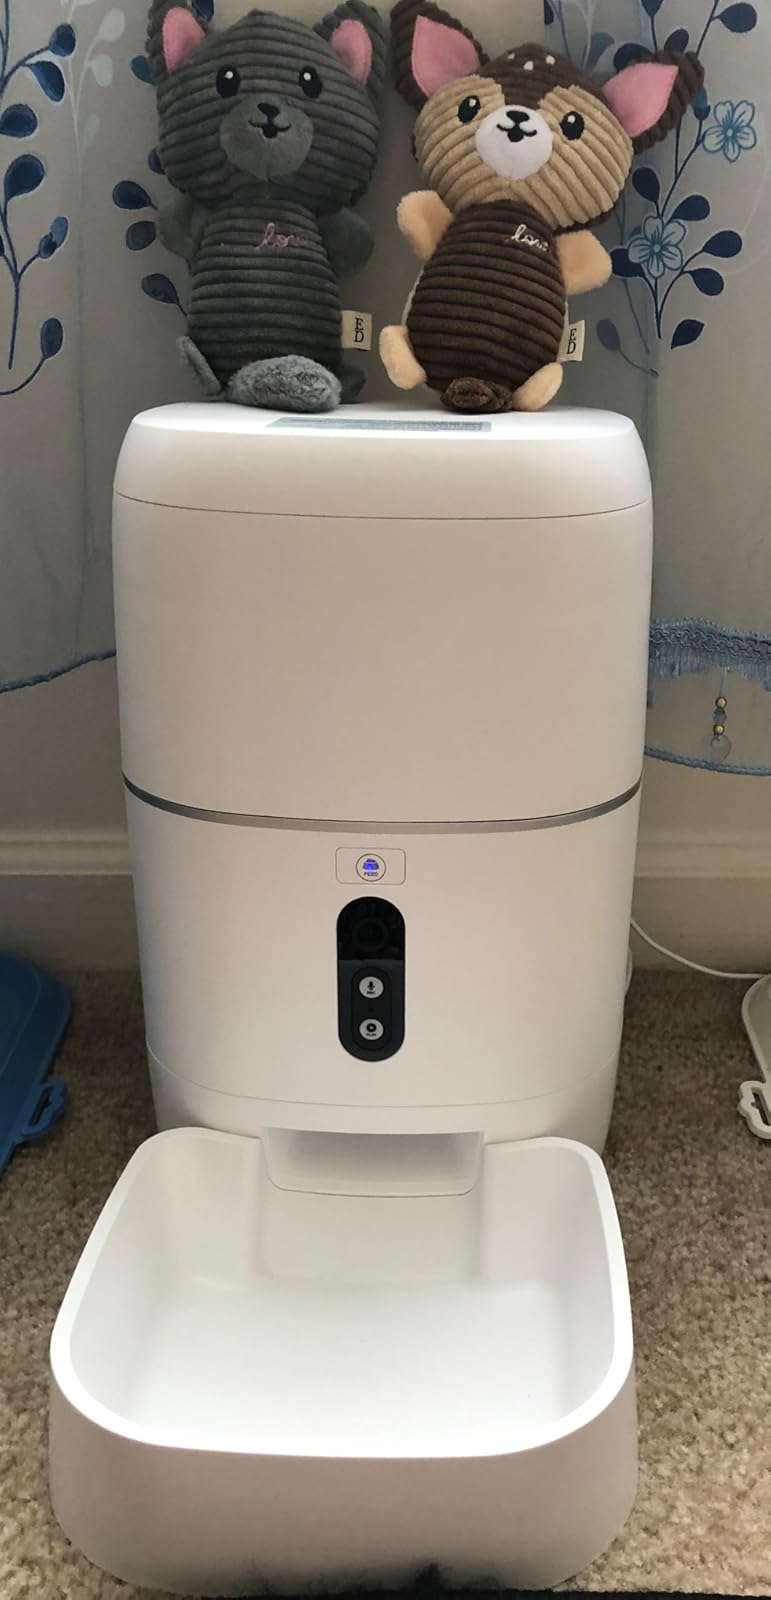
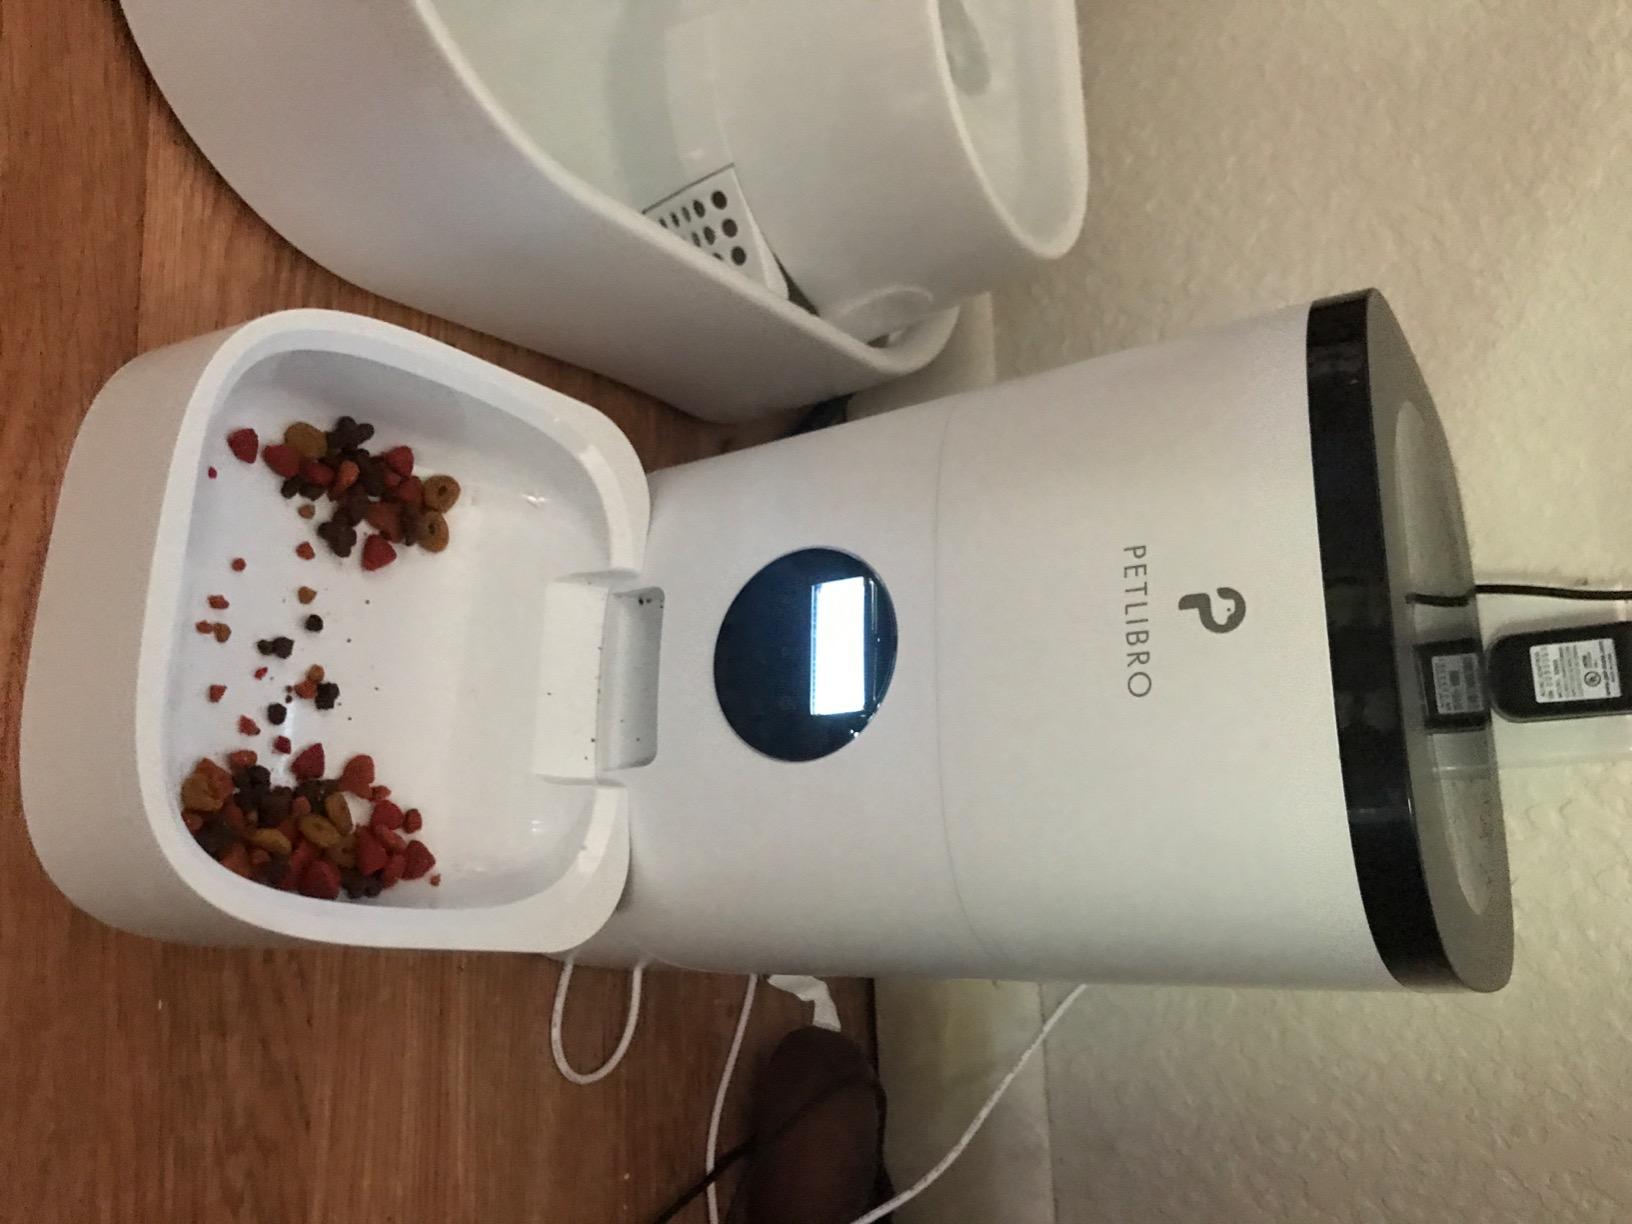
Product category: items_feeder
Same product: no